Philip Mainwaring

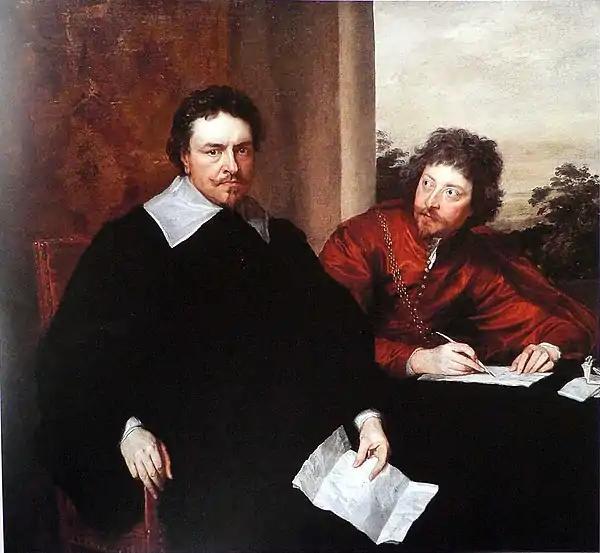
Van Dyck's double portrait of Sir Philip Mainwaring (right) with the Earl of Strafford

In 1634 Mainwaring became Principal Secretary to the Lord Deputy of Ireland, Lord Strafford. Strafford's biographer refers to him as a "court hanger-on" who was disliked by many of Strafford's friends, but who had provided him with useful intelligence in the past, and who justified the Earl's trust by proving a diligent and loyal official, who remained faithful to his employer to the end.